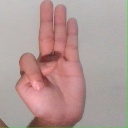
अक्षर: भ